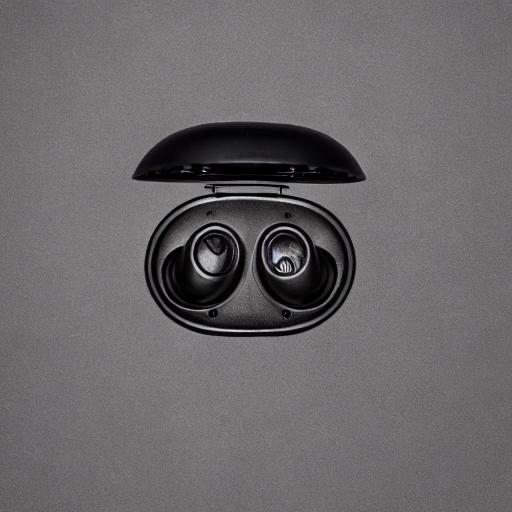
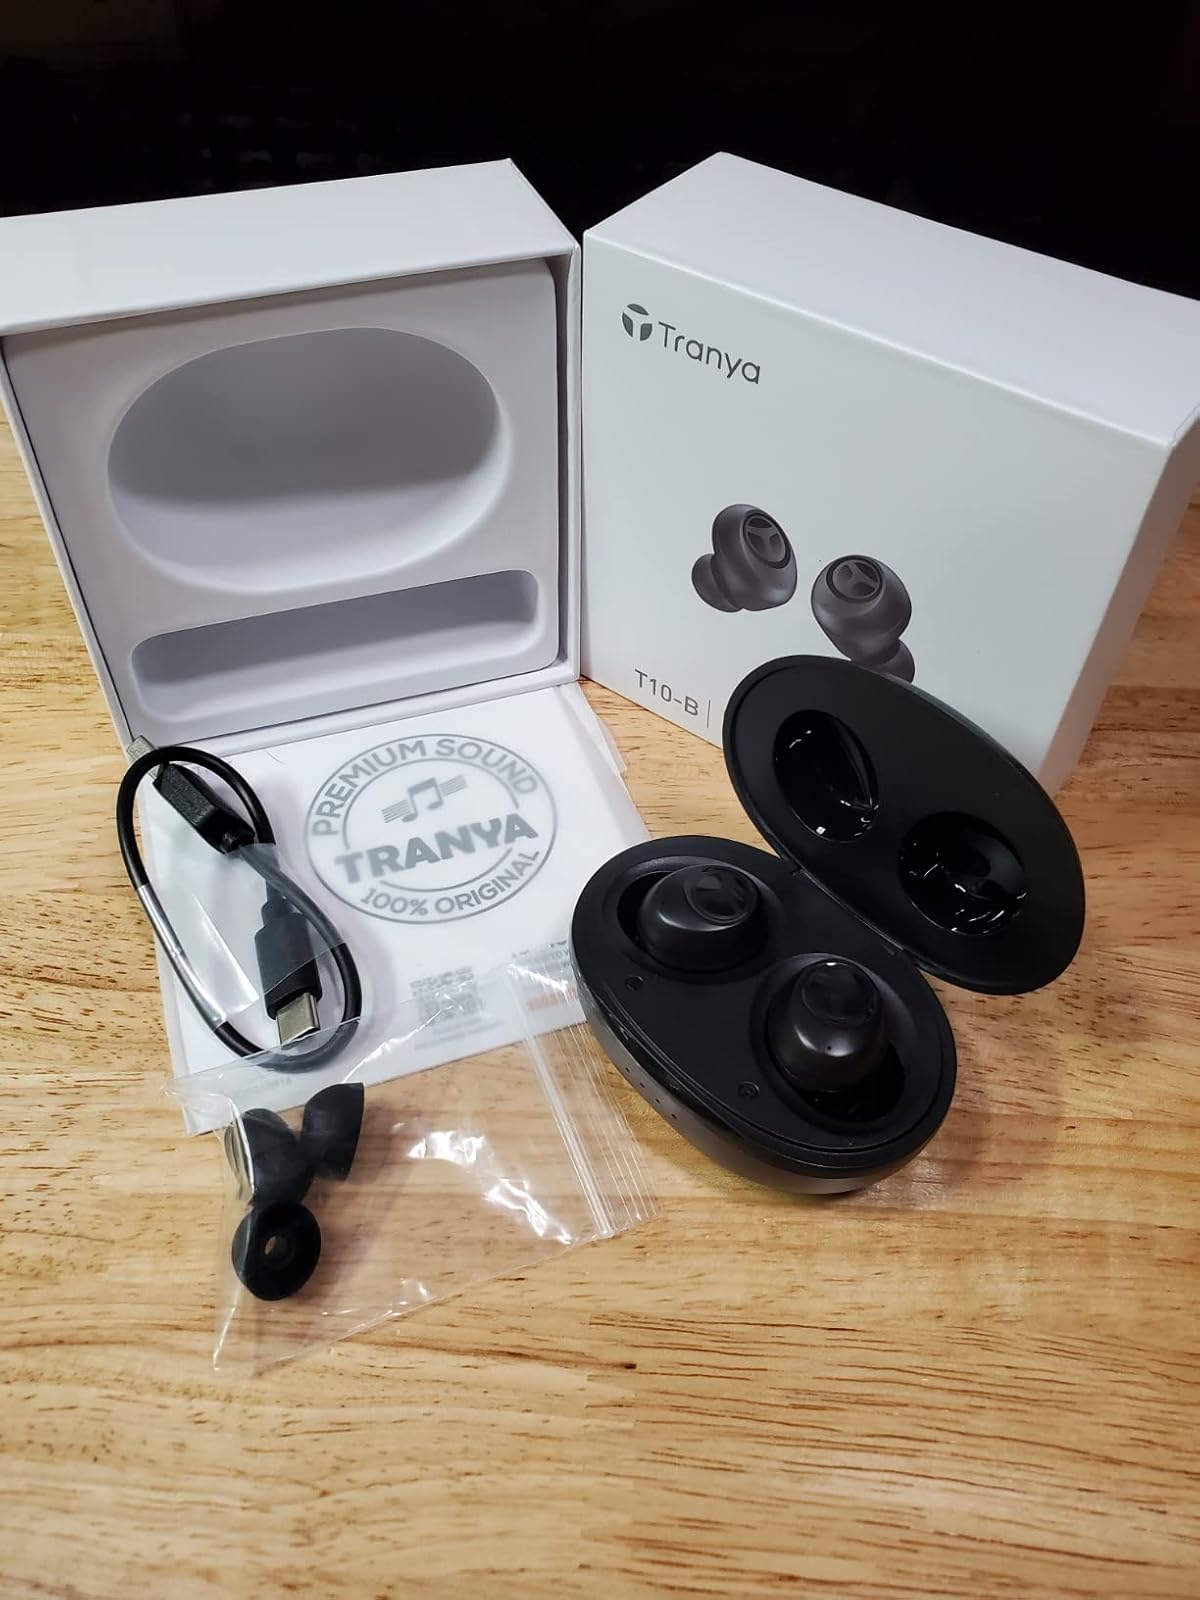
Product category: earbuds
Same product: no